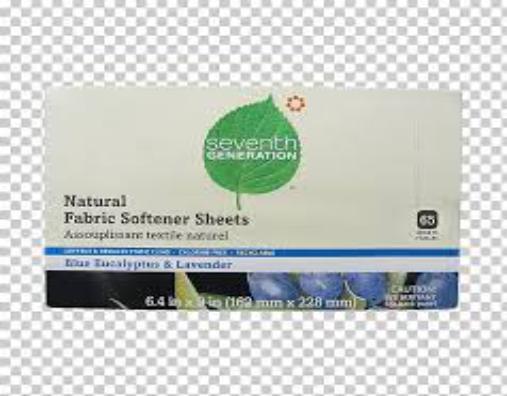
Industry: Necessities